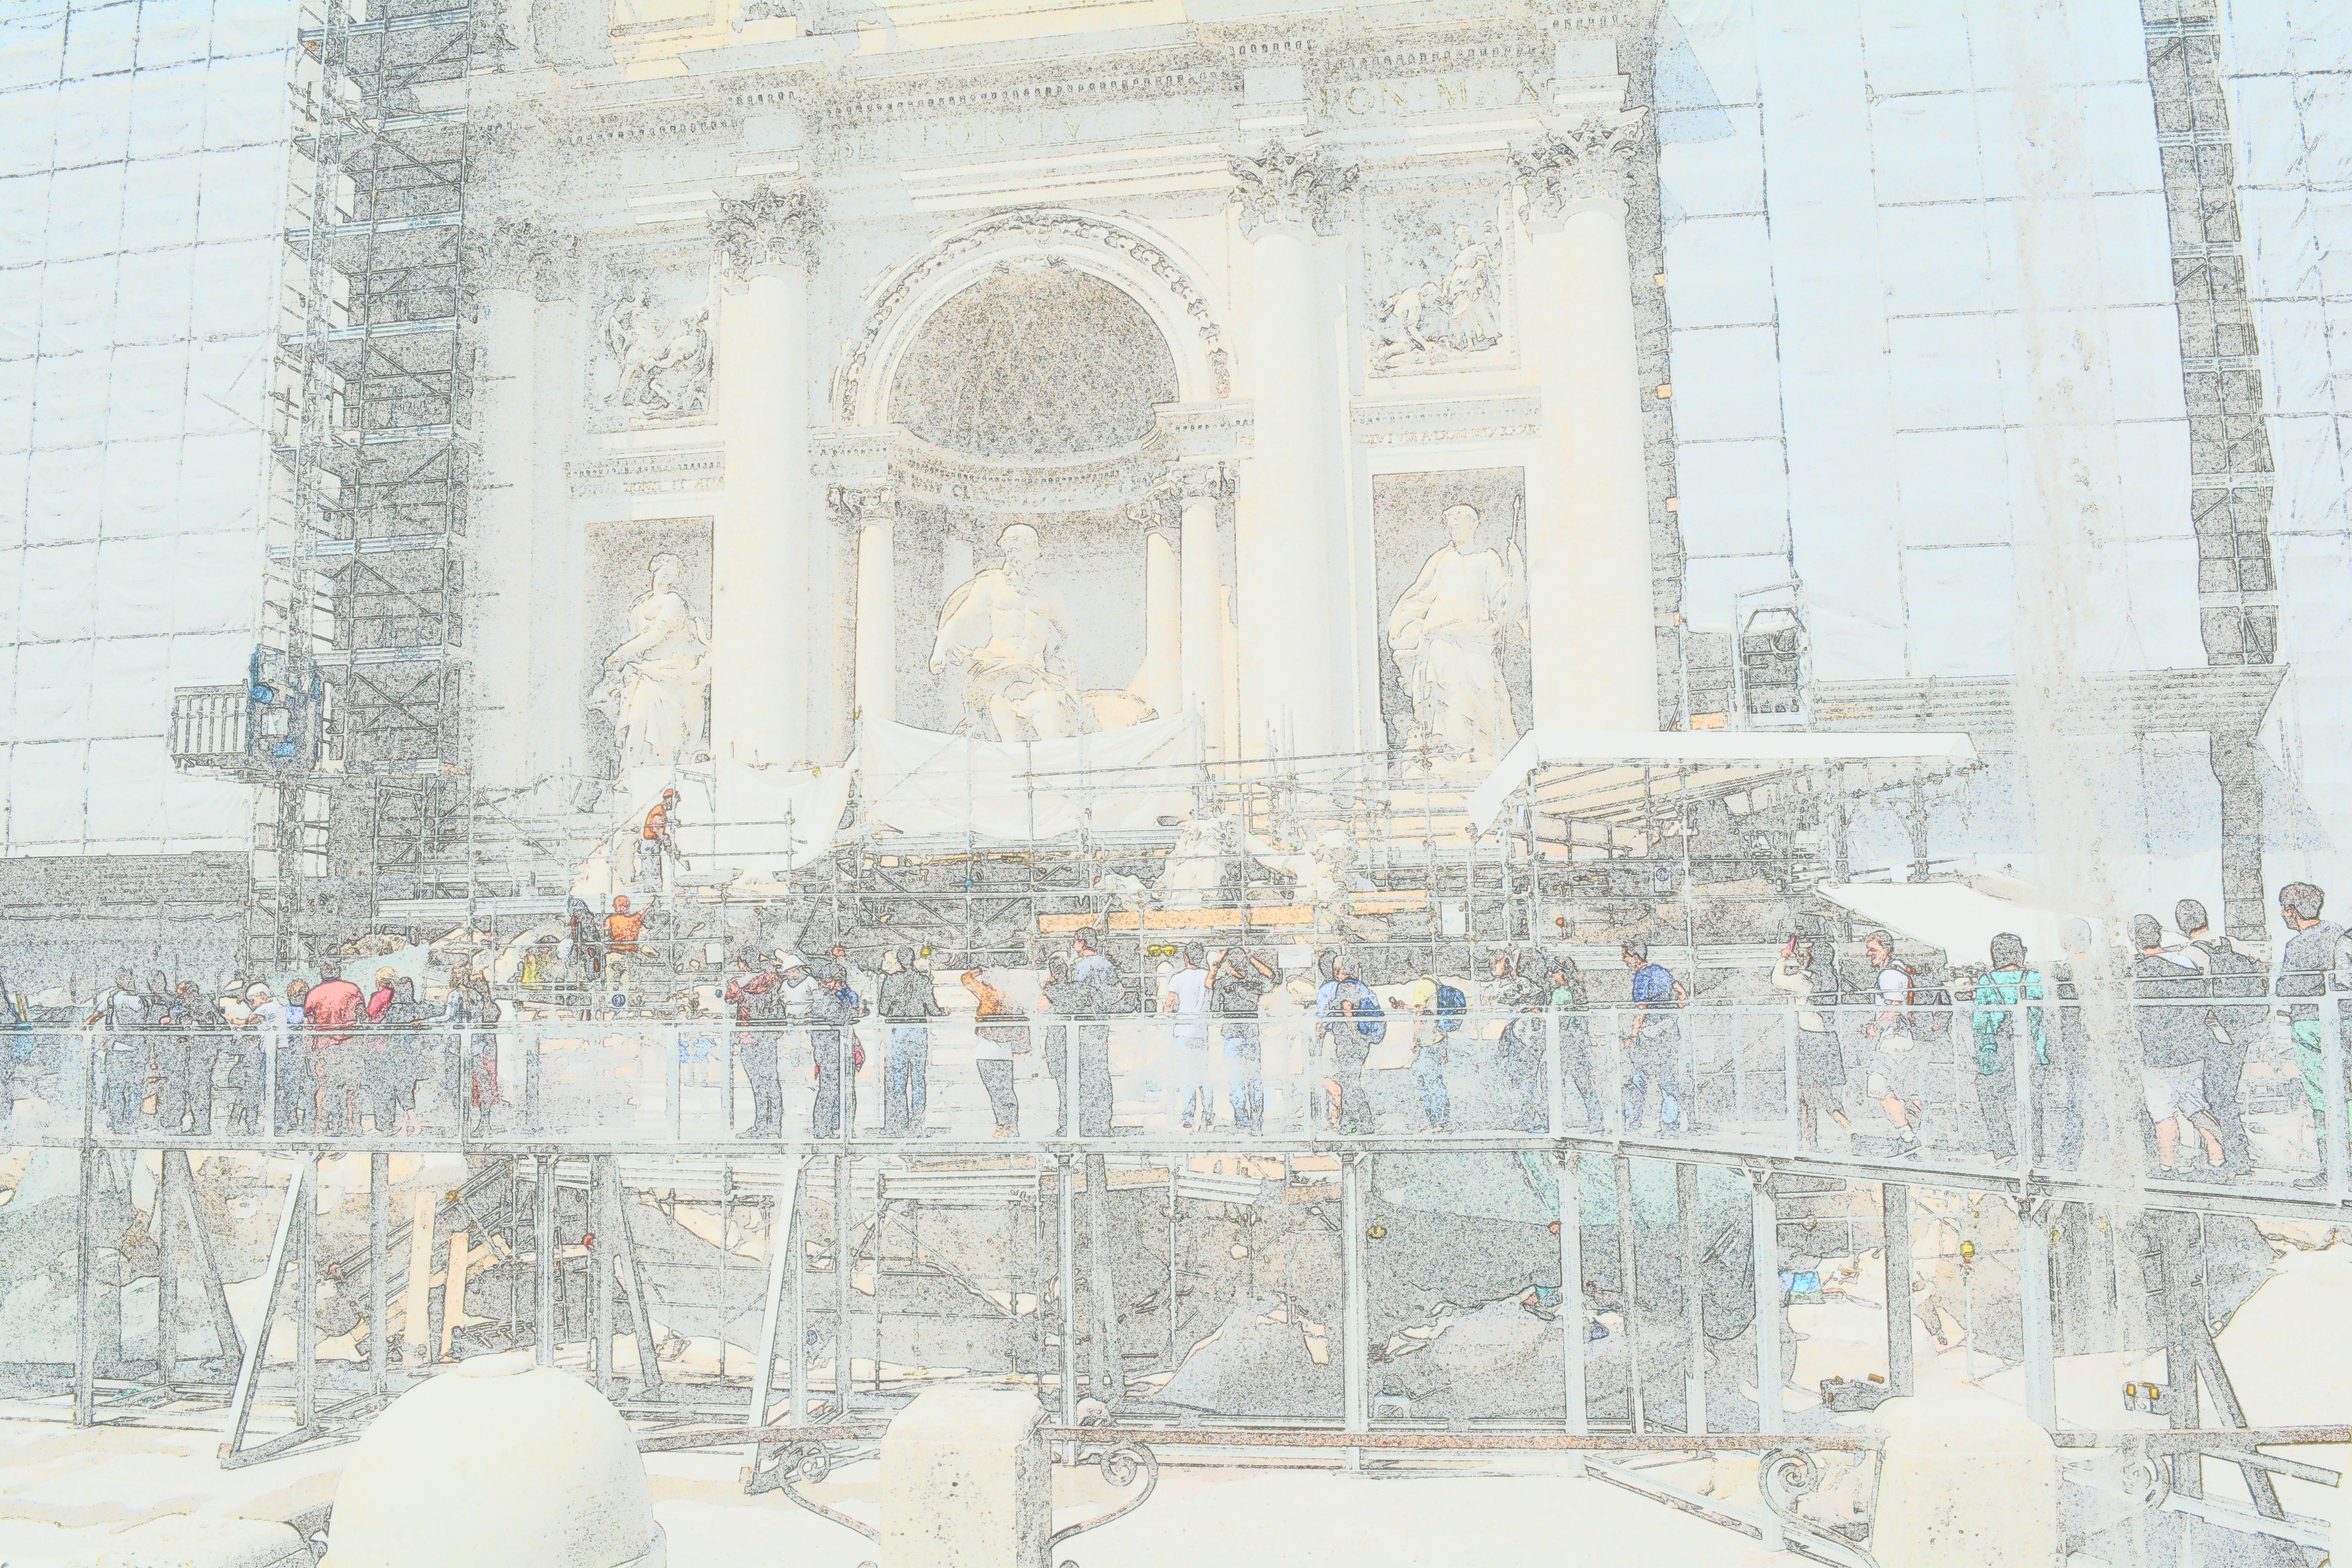
winter, ice